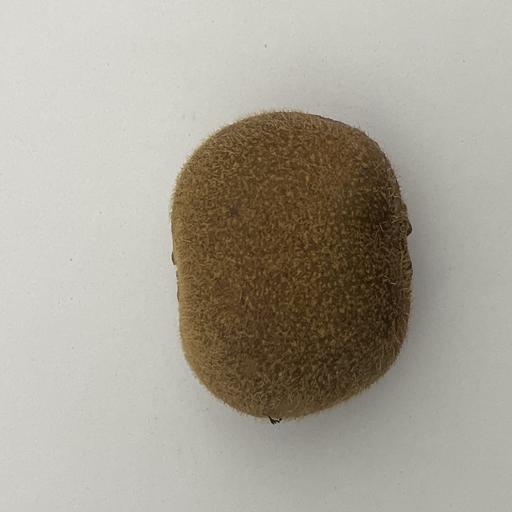
Crop type: Kiwi